Apollo program

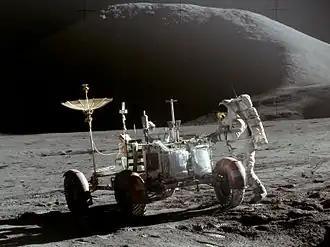
Lunar Roving Vehicle used on Apollos 15–17

Grissom, White, and Chaffee decided to name their flight Apollo1 as a motivational focus on the first crewed flight. They trained and conducted tests of their spacecraft at North American, and in the altitude chamber at the Kennedy Space Center. A "plugs-out" test was planned for January, which would simulate a launch countdown on LC-34 with the spacecraft transferring from pad-supplied to internal power. If successful, this would be followed by a more rigorous countdown simulation test closer to the February 21 launch, with both spacecraft and launch vehicle fueled.